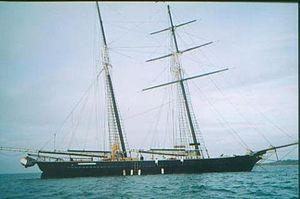
Le Shenandoah est une goélette à hunier, à coque bois, construite en 1964 aux États-Unis.